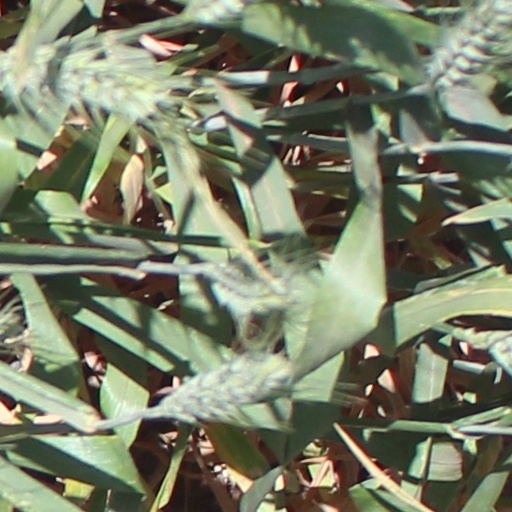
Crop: wheat